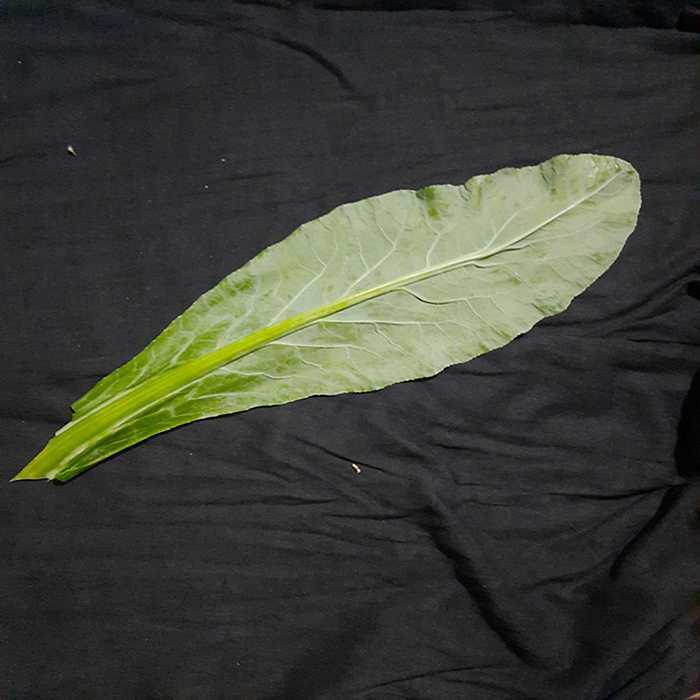
Plant: Cauliflower
Label: Fresh leaf